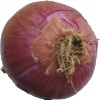
Label: Onion Red 1